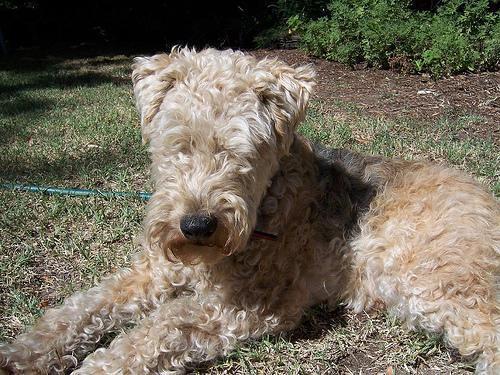
Lakeland_terrier